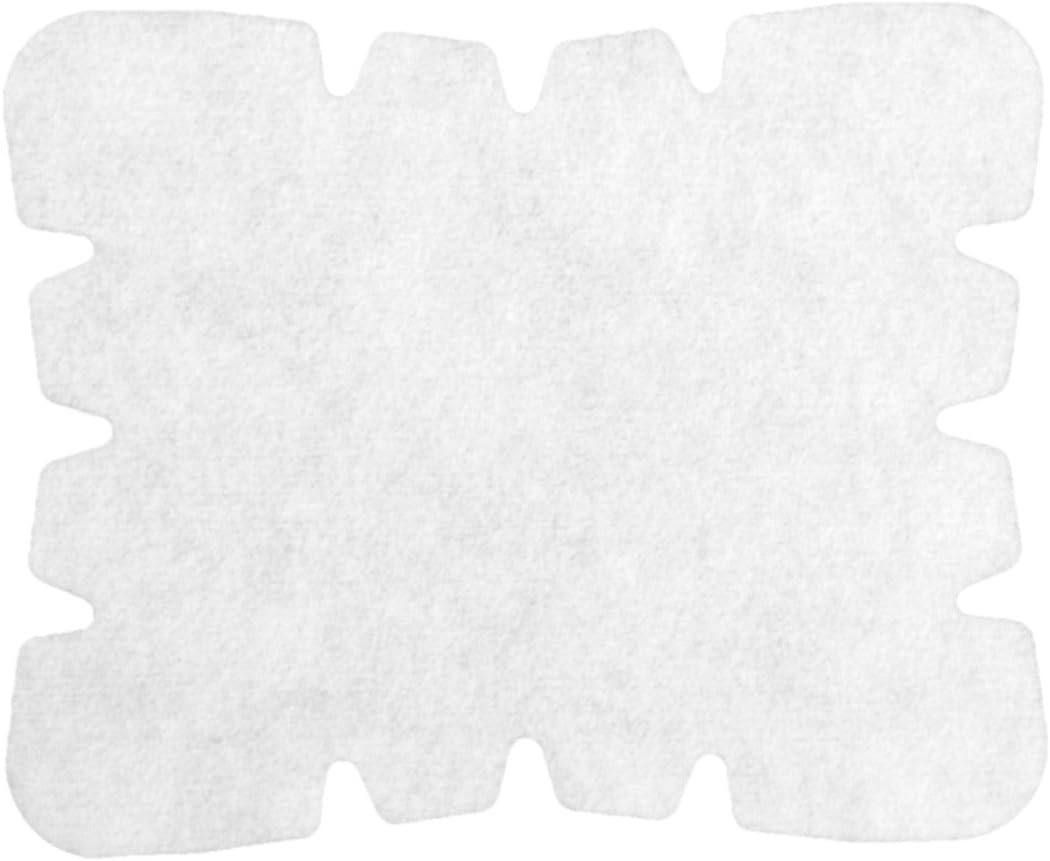
LidoFlex 4% Lidocaine Pain Relieving Back Patch, 5 Pack
Category: Health & Personal Care
4% Lidocaine
Features: 34 mg lidocaine | Latex free | 4% Lidocaine | No prescription necessary